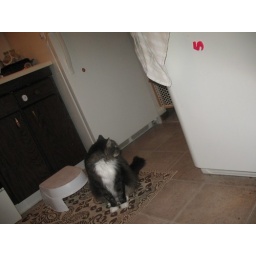
cat in the kitchen